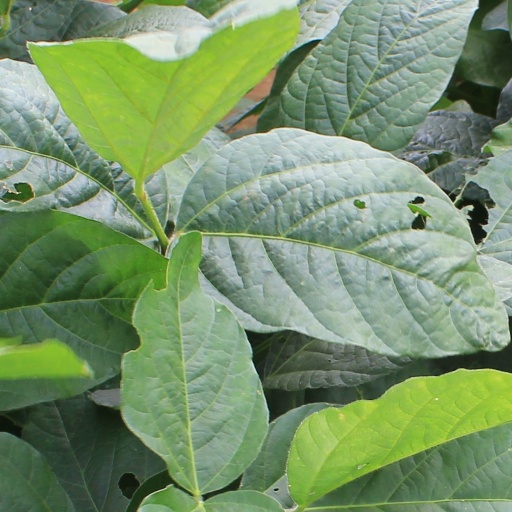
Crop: soybean